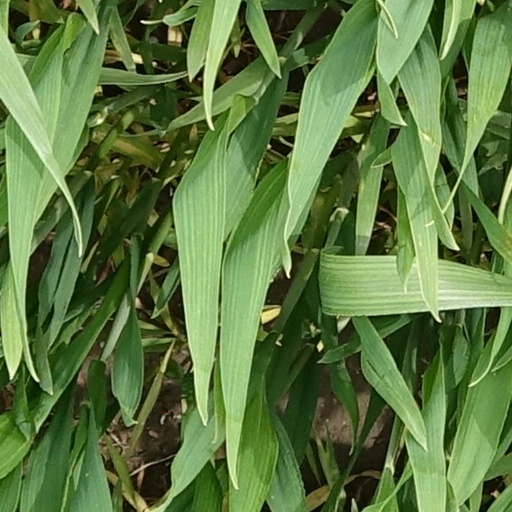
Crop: wheat